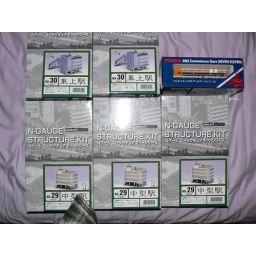
Next city building project for the train layout. I'll start this over the weekend and will post photos of the progress.